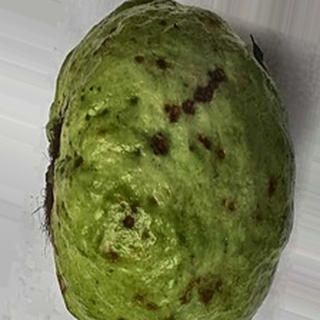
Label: guava_anthracnose